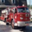
Label: truck